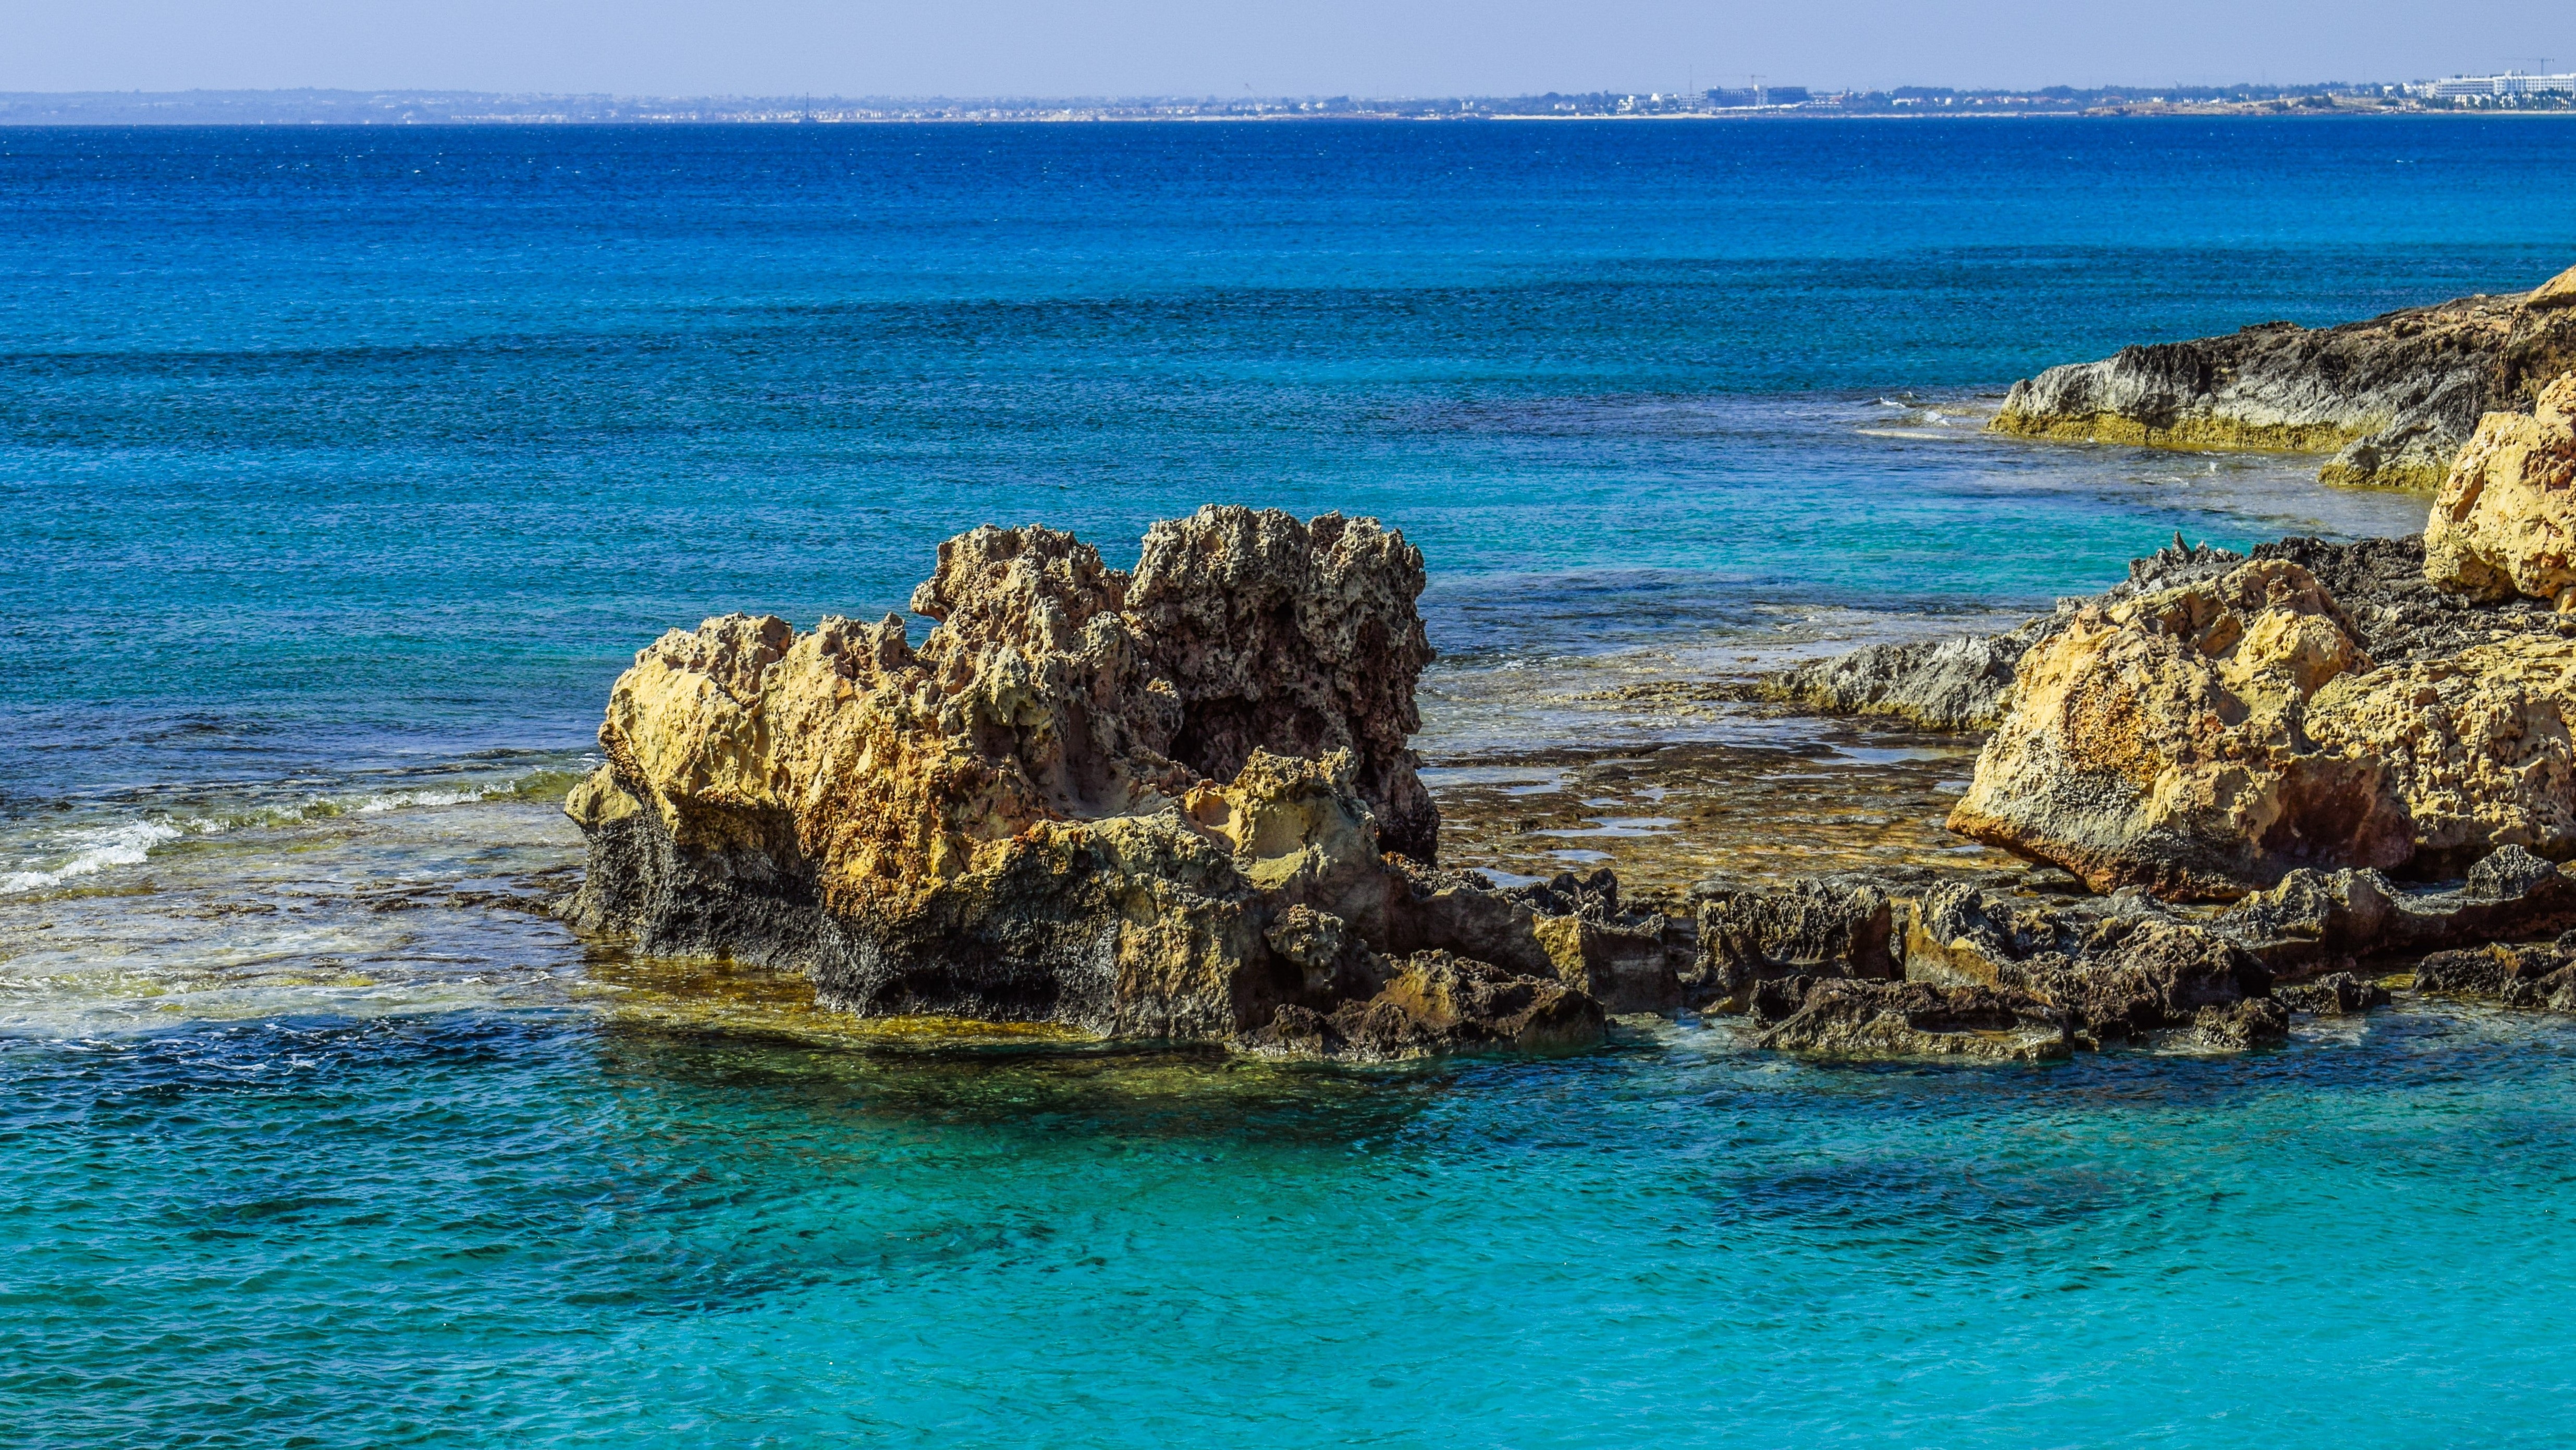
beach, sea, coast, nature, rock, ocean, horizon, shore, wave, coastal, formation, cliff, cove, scenery, lagoon, bay, island, blue, stack, terrain, material, body of water, archipelago, caribbean, cyprus, cape, islet, landform, ayia napa, geographical feature, wind wave